Pink Peacock

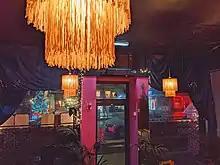
Café interior in November 2021

Pink Peacock was founded by Morgan Holleb and Joe Isaac, both active participants in "Irn-Ju", a Jewish anarchist collective in Scotland. The founders formed plans to open a queer and Yiddish café in 2019. They chose the name Pink Peacock, or in Yiddish, after the golden peacock that is a traditional Yiddish symbol. They were motivated by the lack of queer and Jewish spaces in Govanhill, and the lack of Yiddish spaces in Scotland; the café was the country's first physical Yiddish-focused space to open in decades.